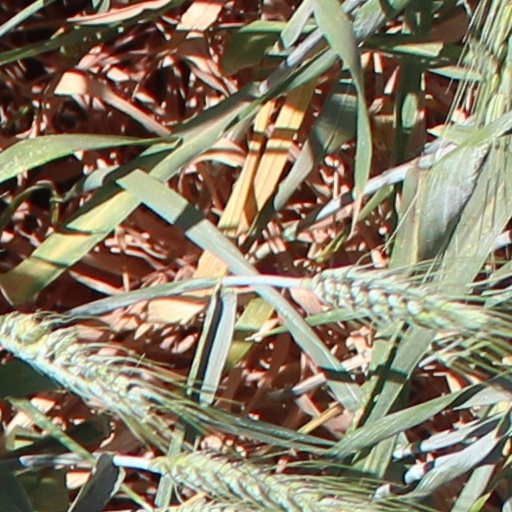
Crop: wheat